Nickel–hydrogen battery

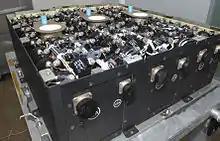
Nickel–hydrogen batteries for Hubble

The nickel–hydrogen battery combines the positive nickel electrode of a nickel–cadmium battery and the negative electrode, including the catalyst and gas diffusion elements, of a fuel cell. During discharge, hydrogen contained in the pressure vessel is oxidized into water while the nickel oxyhydroxide electrode is reduced to nickel hydroxide. Water is consumed at the nickel electrode and produced at the hydrogen electrode, so the concentration of the potassium hydroxide electrolyte does not change. As the battery discharges, the hydrogen pressure drops, providing a reliable state of charge indicator. In one communication satellite battery, the pressure at full charge was over 500 pounds/square inch (3.4 MPa), dropping to only about 15 PSI (0.1 MPa) at full discharge.